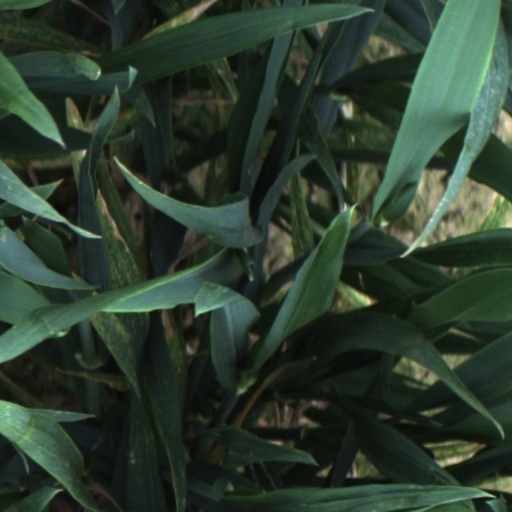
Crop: wheat